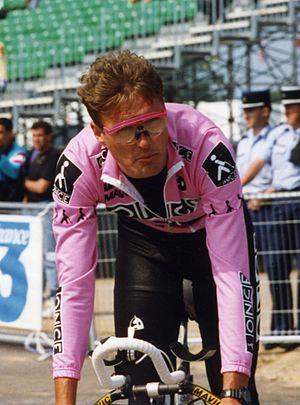
TOUR DE FRANCE 1993
Alex Zülle est un coureur cycliste suisse, né le 5 juillet 1968 à Wil dans le canton de Saint-Gall, professionnel de 1991 à 2004. Reconnu comme l'un des meilleurs rouleurs et spécialistes des courses à étapes des années 1990, il a notamment remporté à deux reprises le Tour d'Espagne et terminé deux fois deuxième du Tour de France. Il a également remporté le championnat du monde du contre-la-montre 1996 décrochant la même année la place de nᵒ 1 mondial du classement UCI. Faisant partie des coureurs exclus du Tour de France 1998, il avoue s'être dopé dans ce qui devient l'affaire Festina.
Laurent Jalabert, né le 30 novembre 1968 à Mazamet, est un coureur cycliste français, professionnel de 1989 à 2002, reconverti sélectionneur de l'équipe de France sur route de 2009 à 2013. Il fut notamment numéro un mondial de sa discipline de 1995 à 1997 puis en 1999 et remporta dans sa carrière 138 victoires. Coureur très complet, il commence sa carrière comme sprinteur, puis remporte plusieurs classiques, dont Milan-San Remo en 1995 et le Tour de Lombardie en 1997, ainsi que des courses d'une semaine, comme Paris-Nice, trois fois, le Tour du Pays basque, le Tour de Catalogne et le Tour de Romandie. Sur le terrain des grands tours, il a remporté le Tour d'Espagne en 1995, le classement par points des trois grands tours et le classement de la montagne de deux d'entre eux. Il a terminé quatrième du Tour de France en 1995 et du Tour d'Italie en 1999. Après sa carrière de coureur, il devient commentateur sportif et se reconvertit dans le triathlon.